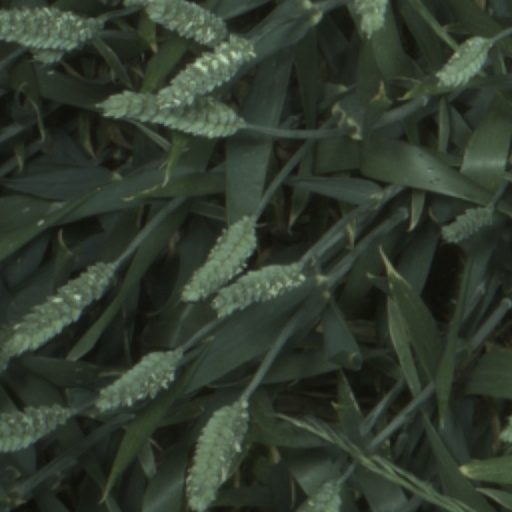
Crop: wheat